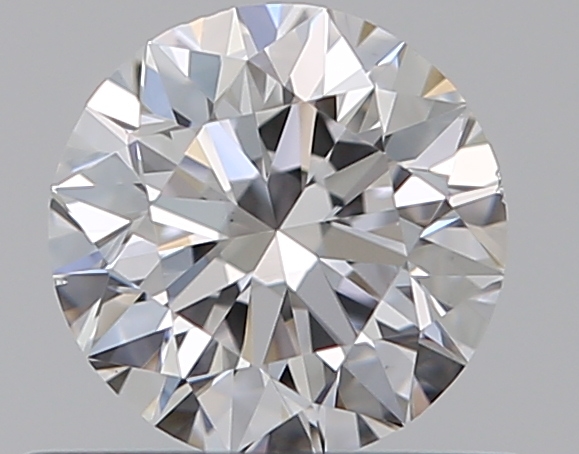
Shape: round
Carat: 0.5
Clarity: VS1
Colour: D
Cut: EX
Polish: EX
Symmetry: VG
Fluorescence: N
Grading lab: GIA
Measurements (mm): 5.02 x 5.07 x 3.17